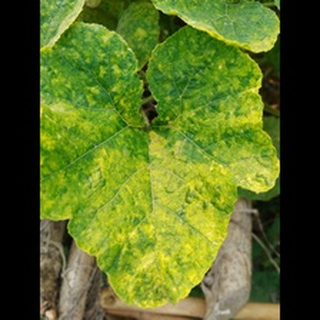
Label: pumpkin_mosaic_disease